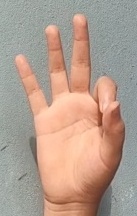
ASL sign: 9